Bismuth organometallic chemistry

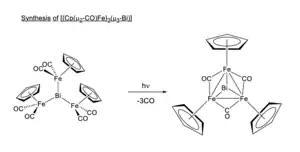
Synthesis of [{Cp(μ-CO)Fe}(μ -Bi)]

Multiple bismuth-containing clusters were reported, some of them synthesized through carbon monoxide ligand loss from the previously reported bismuth complexes. Strained cluster complexes with monodentate as well as bridging carbon monoxide units have also been isolated, such as [{Cp(μ-CO)Fe}(μ-Bi)] and [(μ-Bi)Co(CO)(μ-CO)].